Glenwood Cooperative Store

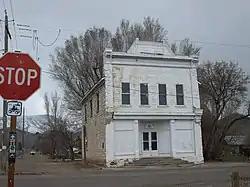

The Glenwood Cooperative Store, at 15 W. Center St. in Glenwood, Utah, was built in 1878 and updated in 1912. It was listed on the National Register of Historic Places in 1980.